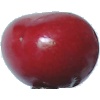
Label: Cherry 2